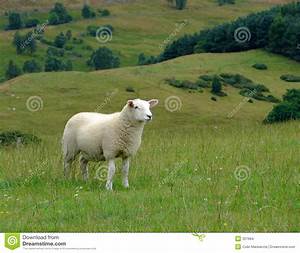
Label: pecora